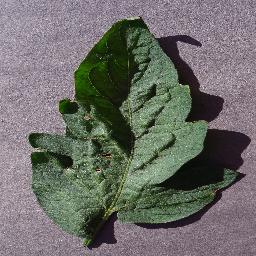
Label: Tomato___Target_Spot